Larries

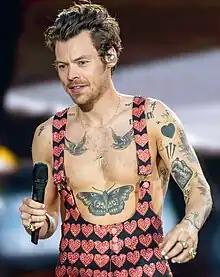
Harry Styles with visible tattoos, 2023

By 2014, Larries believed that Tomlinson and Styles were sending secret messages directly to them. One manifestation of this belief came in the form of "Rainbow Bondage Bears" that could be seen onstage at One Direction concerts in 2014 and 2015. These stuffed bears (originally owned by fans who threw them onstage during concerts) were later placed onstage during concerts and dressed in costumes reminiscent of prominent gay icons, such as Freddie Mercury and Judy Garland. Sometimes the bears seemed to hint at the Larry conspiracy, such as when a bear was posed next to a sign that said "Love, Larry" with a picture of Larry Grayson attached. The context of the bears is still unclear, but the band has denied it having any significance to the personal lives of Styles or Tomlinson.